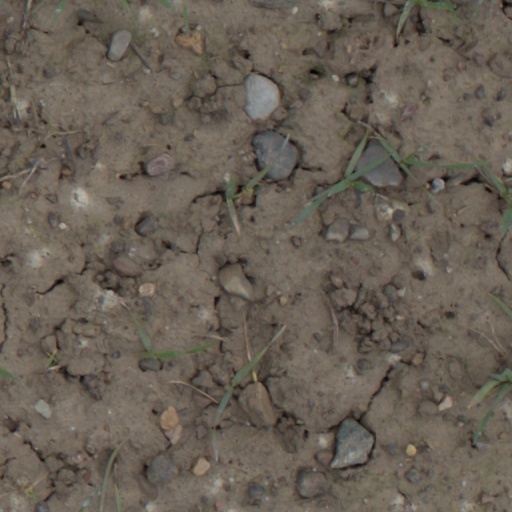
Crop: wheat